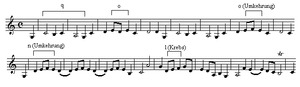
La Symphonie nᵒ 1 en ut mineur, opus 68, de Johannes Brahms eut une gestation particulièrement longue. Elle ne fut terminée qu'à l'automne 1876 mais certaines esquisses remontent à 1862 et ont été présentées à Clara Schumann. Le compositeur n'aborda d'ailleurs le genre symphonique que fort tard. La légende veut que le musicien trouva une plume sur la tombe de Ludwig van Beethoven en 1862, ce qui l'incita à écrire sa première symphonie.